Memphis Beat

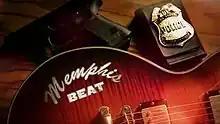

Memphis Beat is an American crime comedy-drama television series created by Joshua Harto and Liz W. Garcia that aired on TNT from June 22, 2010, to August 16, 2011, with a total of 20 episodes spanning two seasons. It was produced by Smokehouse Productions, in association with Warner Horizon Television.